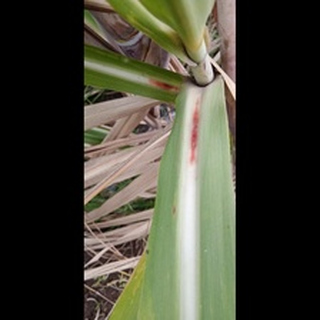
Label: sugarcane_red_rot